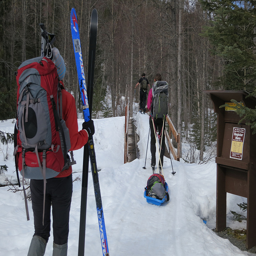
A woman holding skis while walking down a snow covered slope.
Several people on skis going over an ice covered bridge.
People walking single file across a snow covered bridge.
Several cross country skiers packed with gear moving in unison.
Three people are carrying skis through the snow.